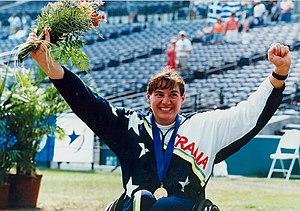
Louise Sauvage, née le 18 septembre 1973 à Sydney, est une athlète handisport australienne.